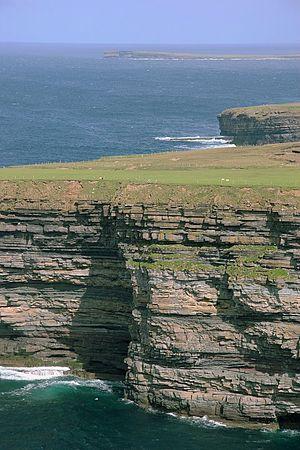
La Wild Atlantic Way est une route touristique côtière d'Irlande qui parcourt le littoral ouest du pays, de Malin Head, point le plus septentrional de l'île, au port de Kinsale, au sud-ouest.